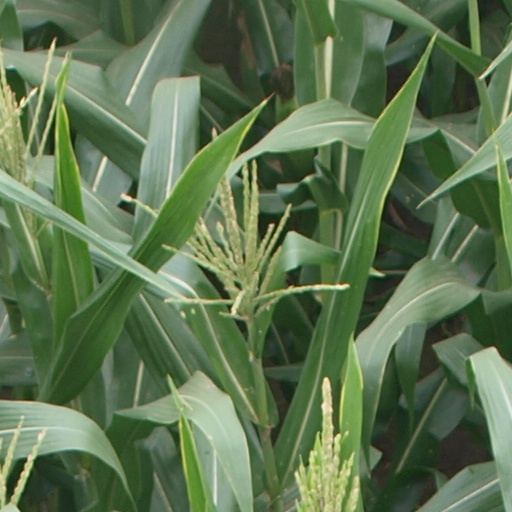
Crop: maize; corn